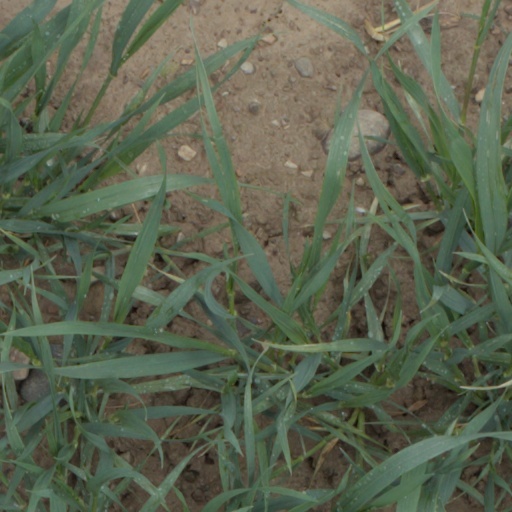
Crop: wheat